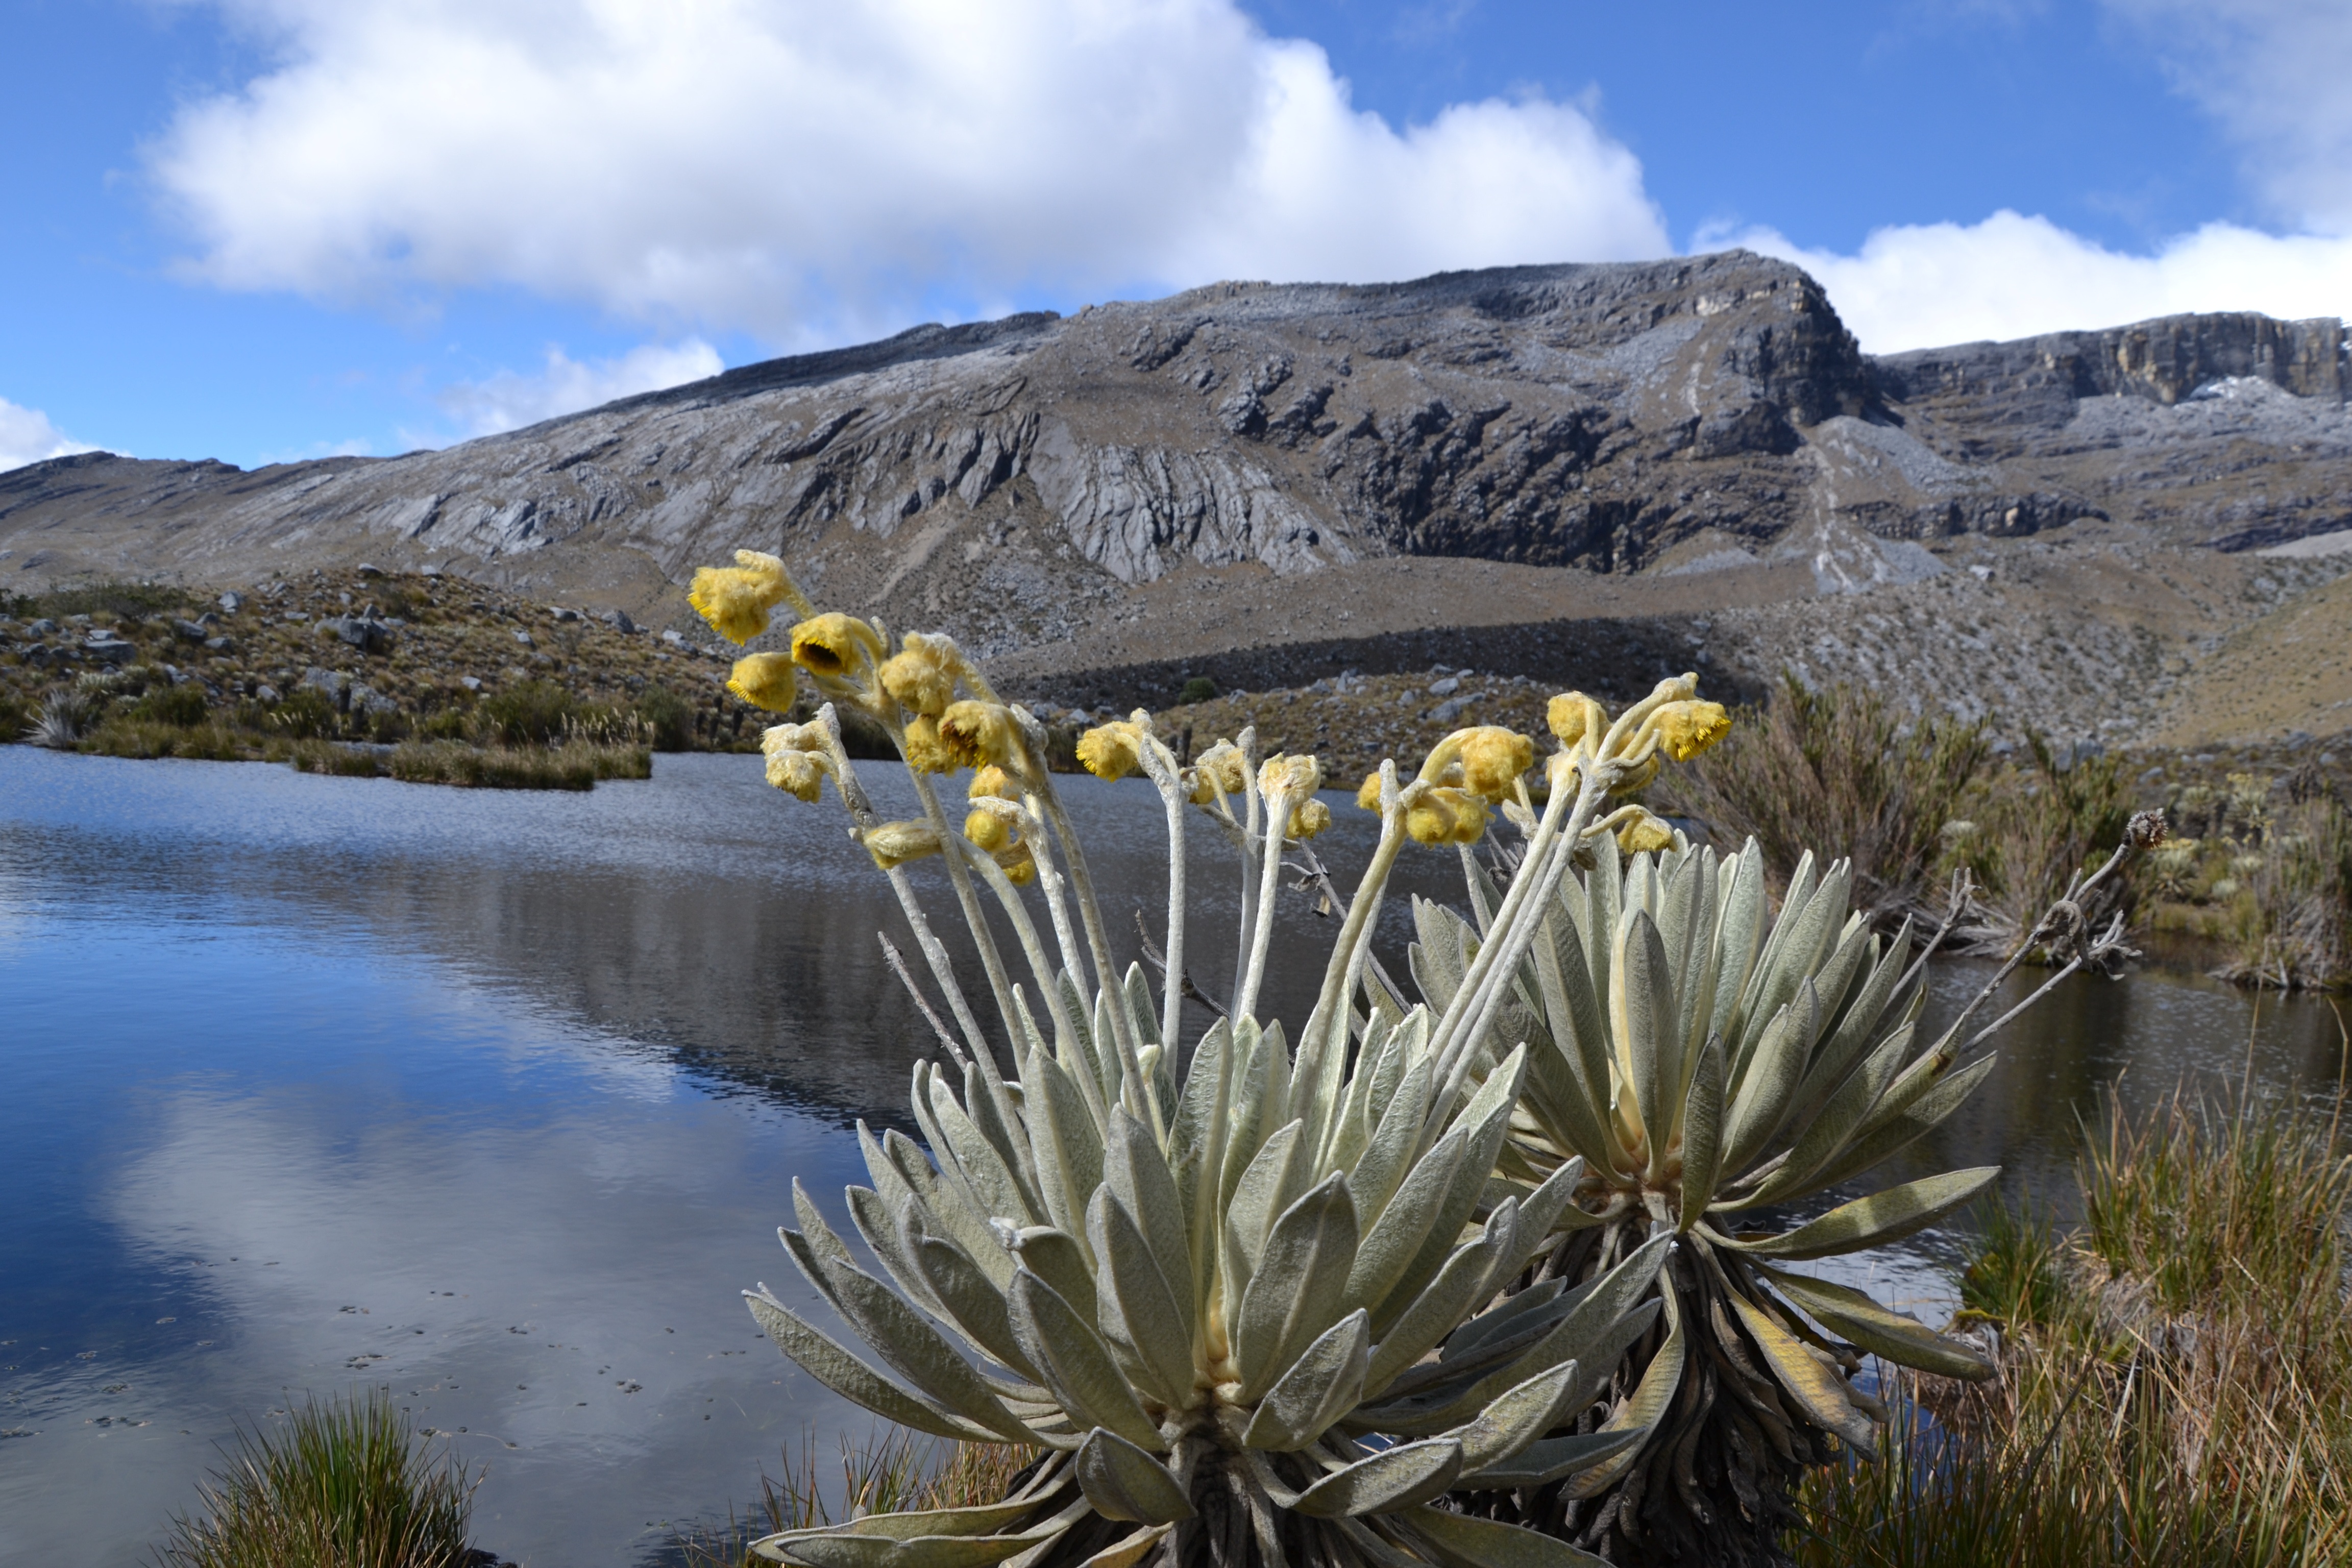
landscape, tree, nature, wilderness, mountain, plant, hiking, flower, lake, national park, flora, wildflower, trekking, mountains, laguna, colombia, flowering plant, mountainous landforms, land plant, elcocuy